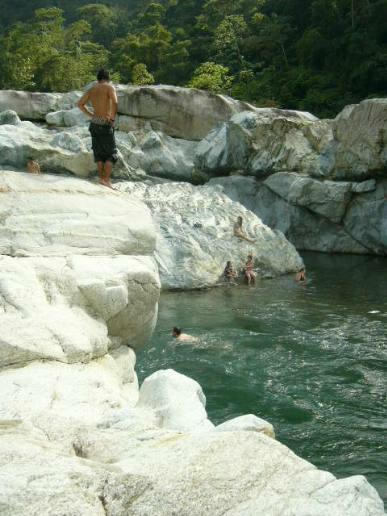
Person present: Yes